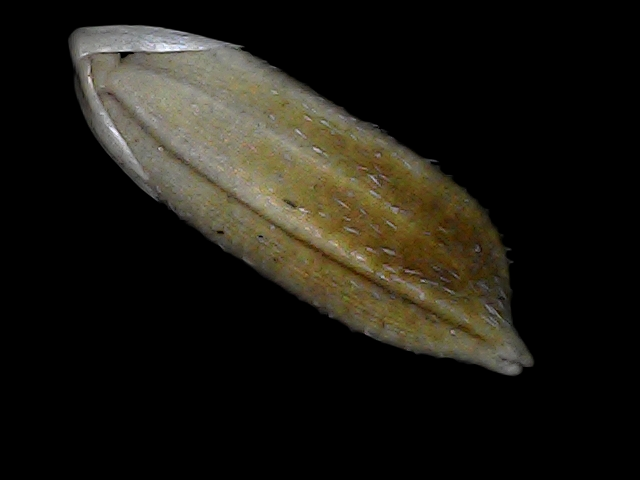
Rice variety: Bd91